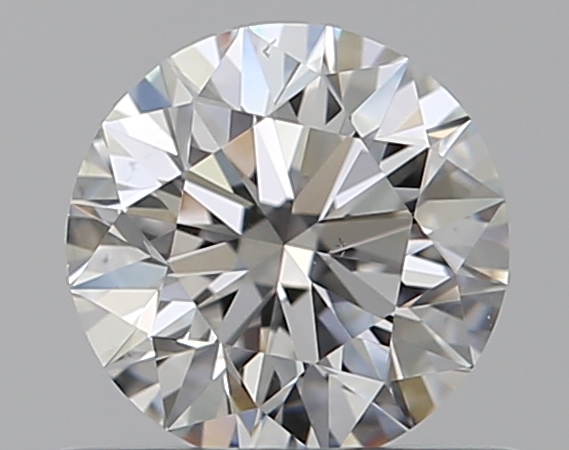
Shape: round
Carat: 0.53
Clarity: VS2
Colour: F
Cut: EX
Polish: EX
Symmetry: EX
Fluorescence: N
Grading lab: GIA
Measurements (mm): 5.13 x 5.17 x 3.23